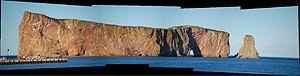
Image panoramique du Rocher Percé au coucher du soleil.